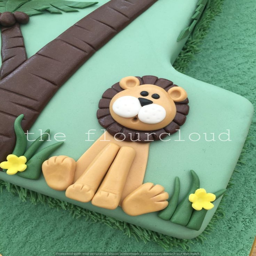
the lion on a jungle themed first birthday cake .